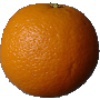
Label: orange